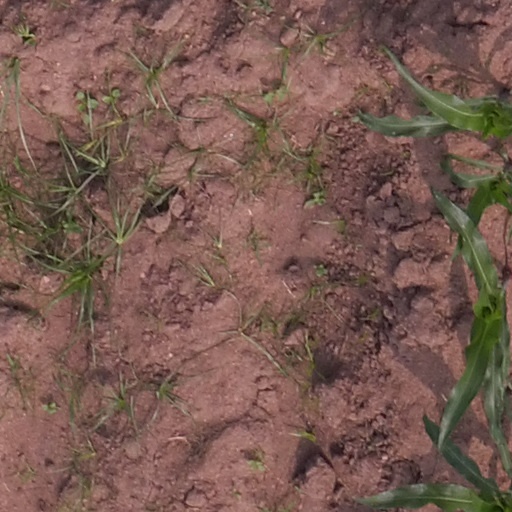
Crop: maize; corn